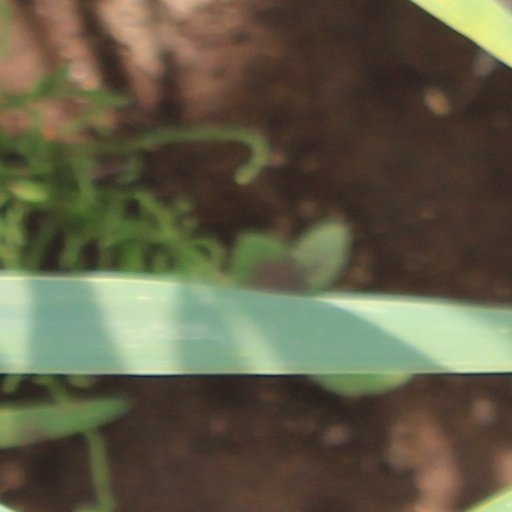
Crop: wheat